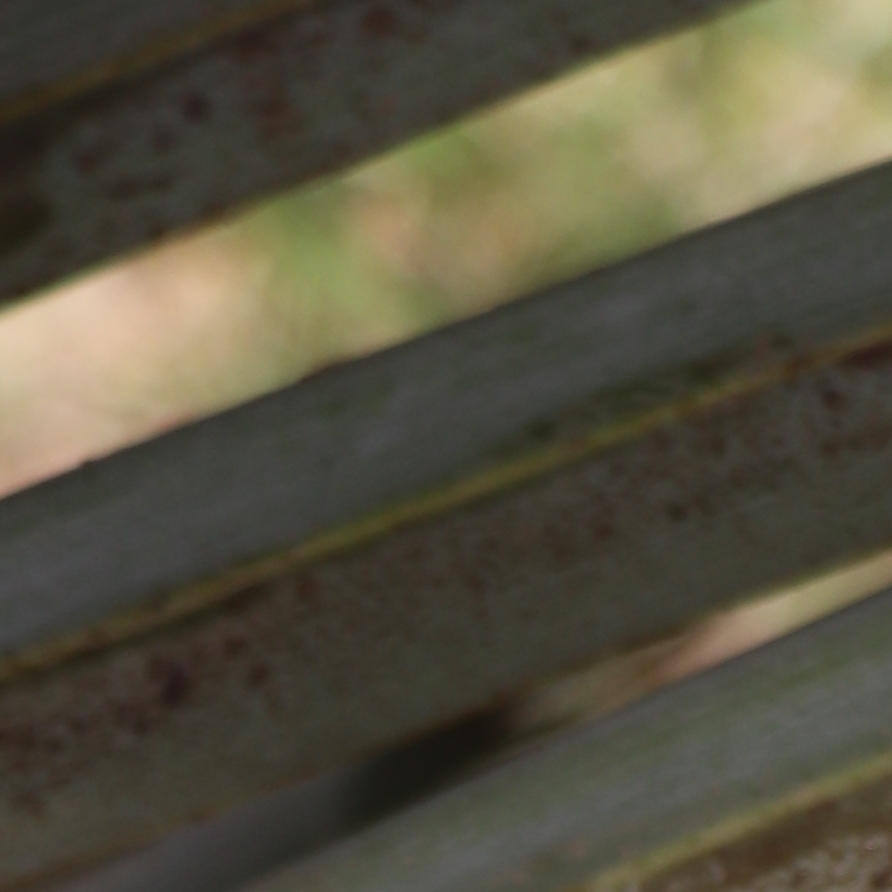
Label: Honey